Jenn Shapland

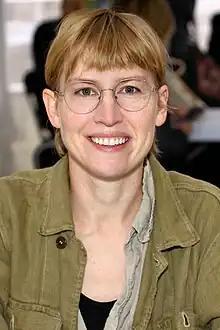
Shapland at the 2023 Texas Book Festival

Jenn Shapland is an American writer and archivist. Her essay "Finders, Keepers" won a Pushcart Prize in 2017, and her memoir, "My Autobiography of Carson McCullers", won the Lambda Literary Award for Lesbian Memoir in 2021.